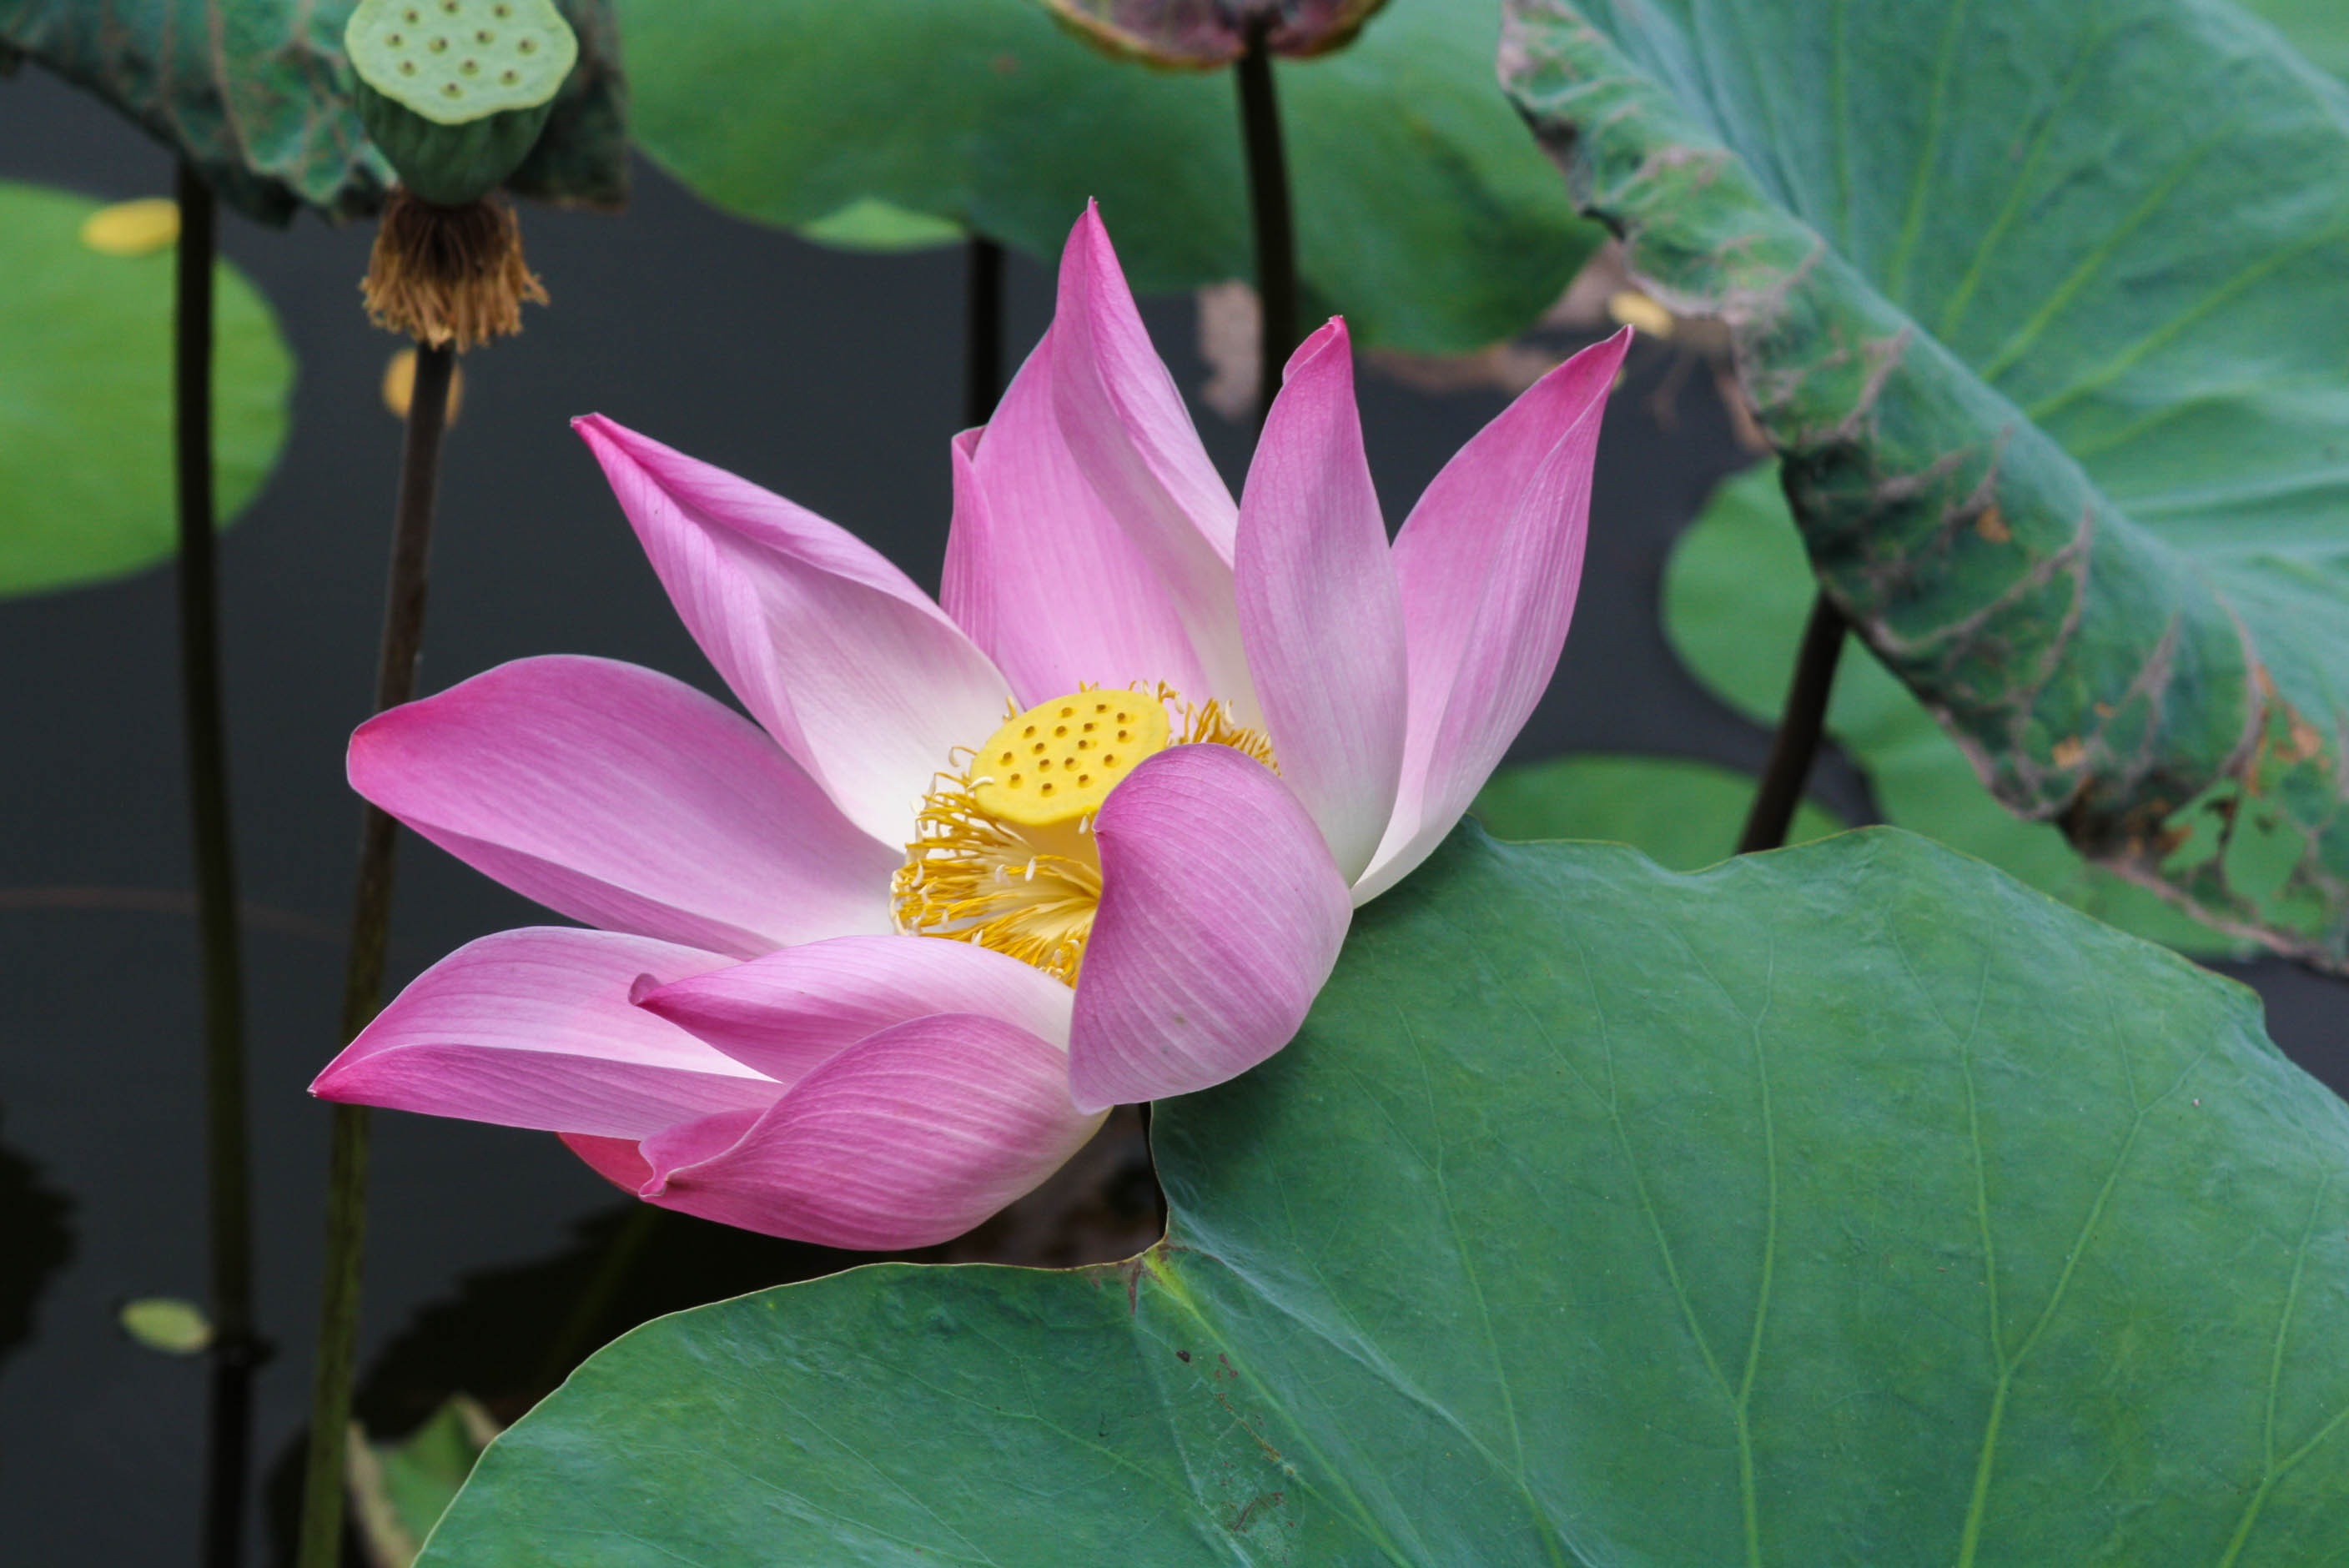
nature, plant, leaf, flower, petal, pond, botany, sacred lotus, aquatic plant, flora, lotus, rose petals, macro photography, yellow center, flowering plant, land plant, lotus family, proteales, ater facility